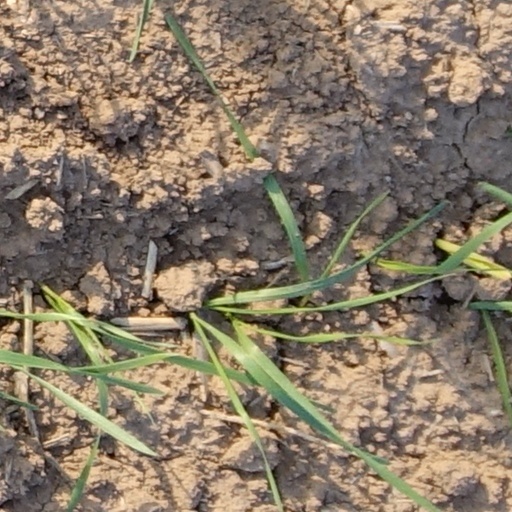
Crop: wheat